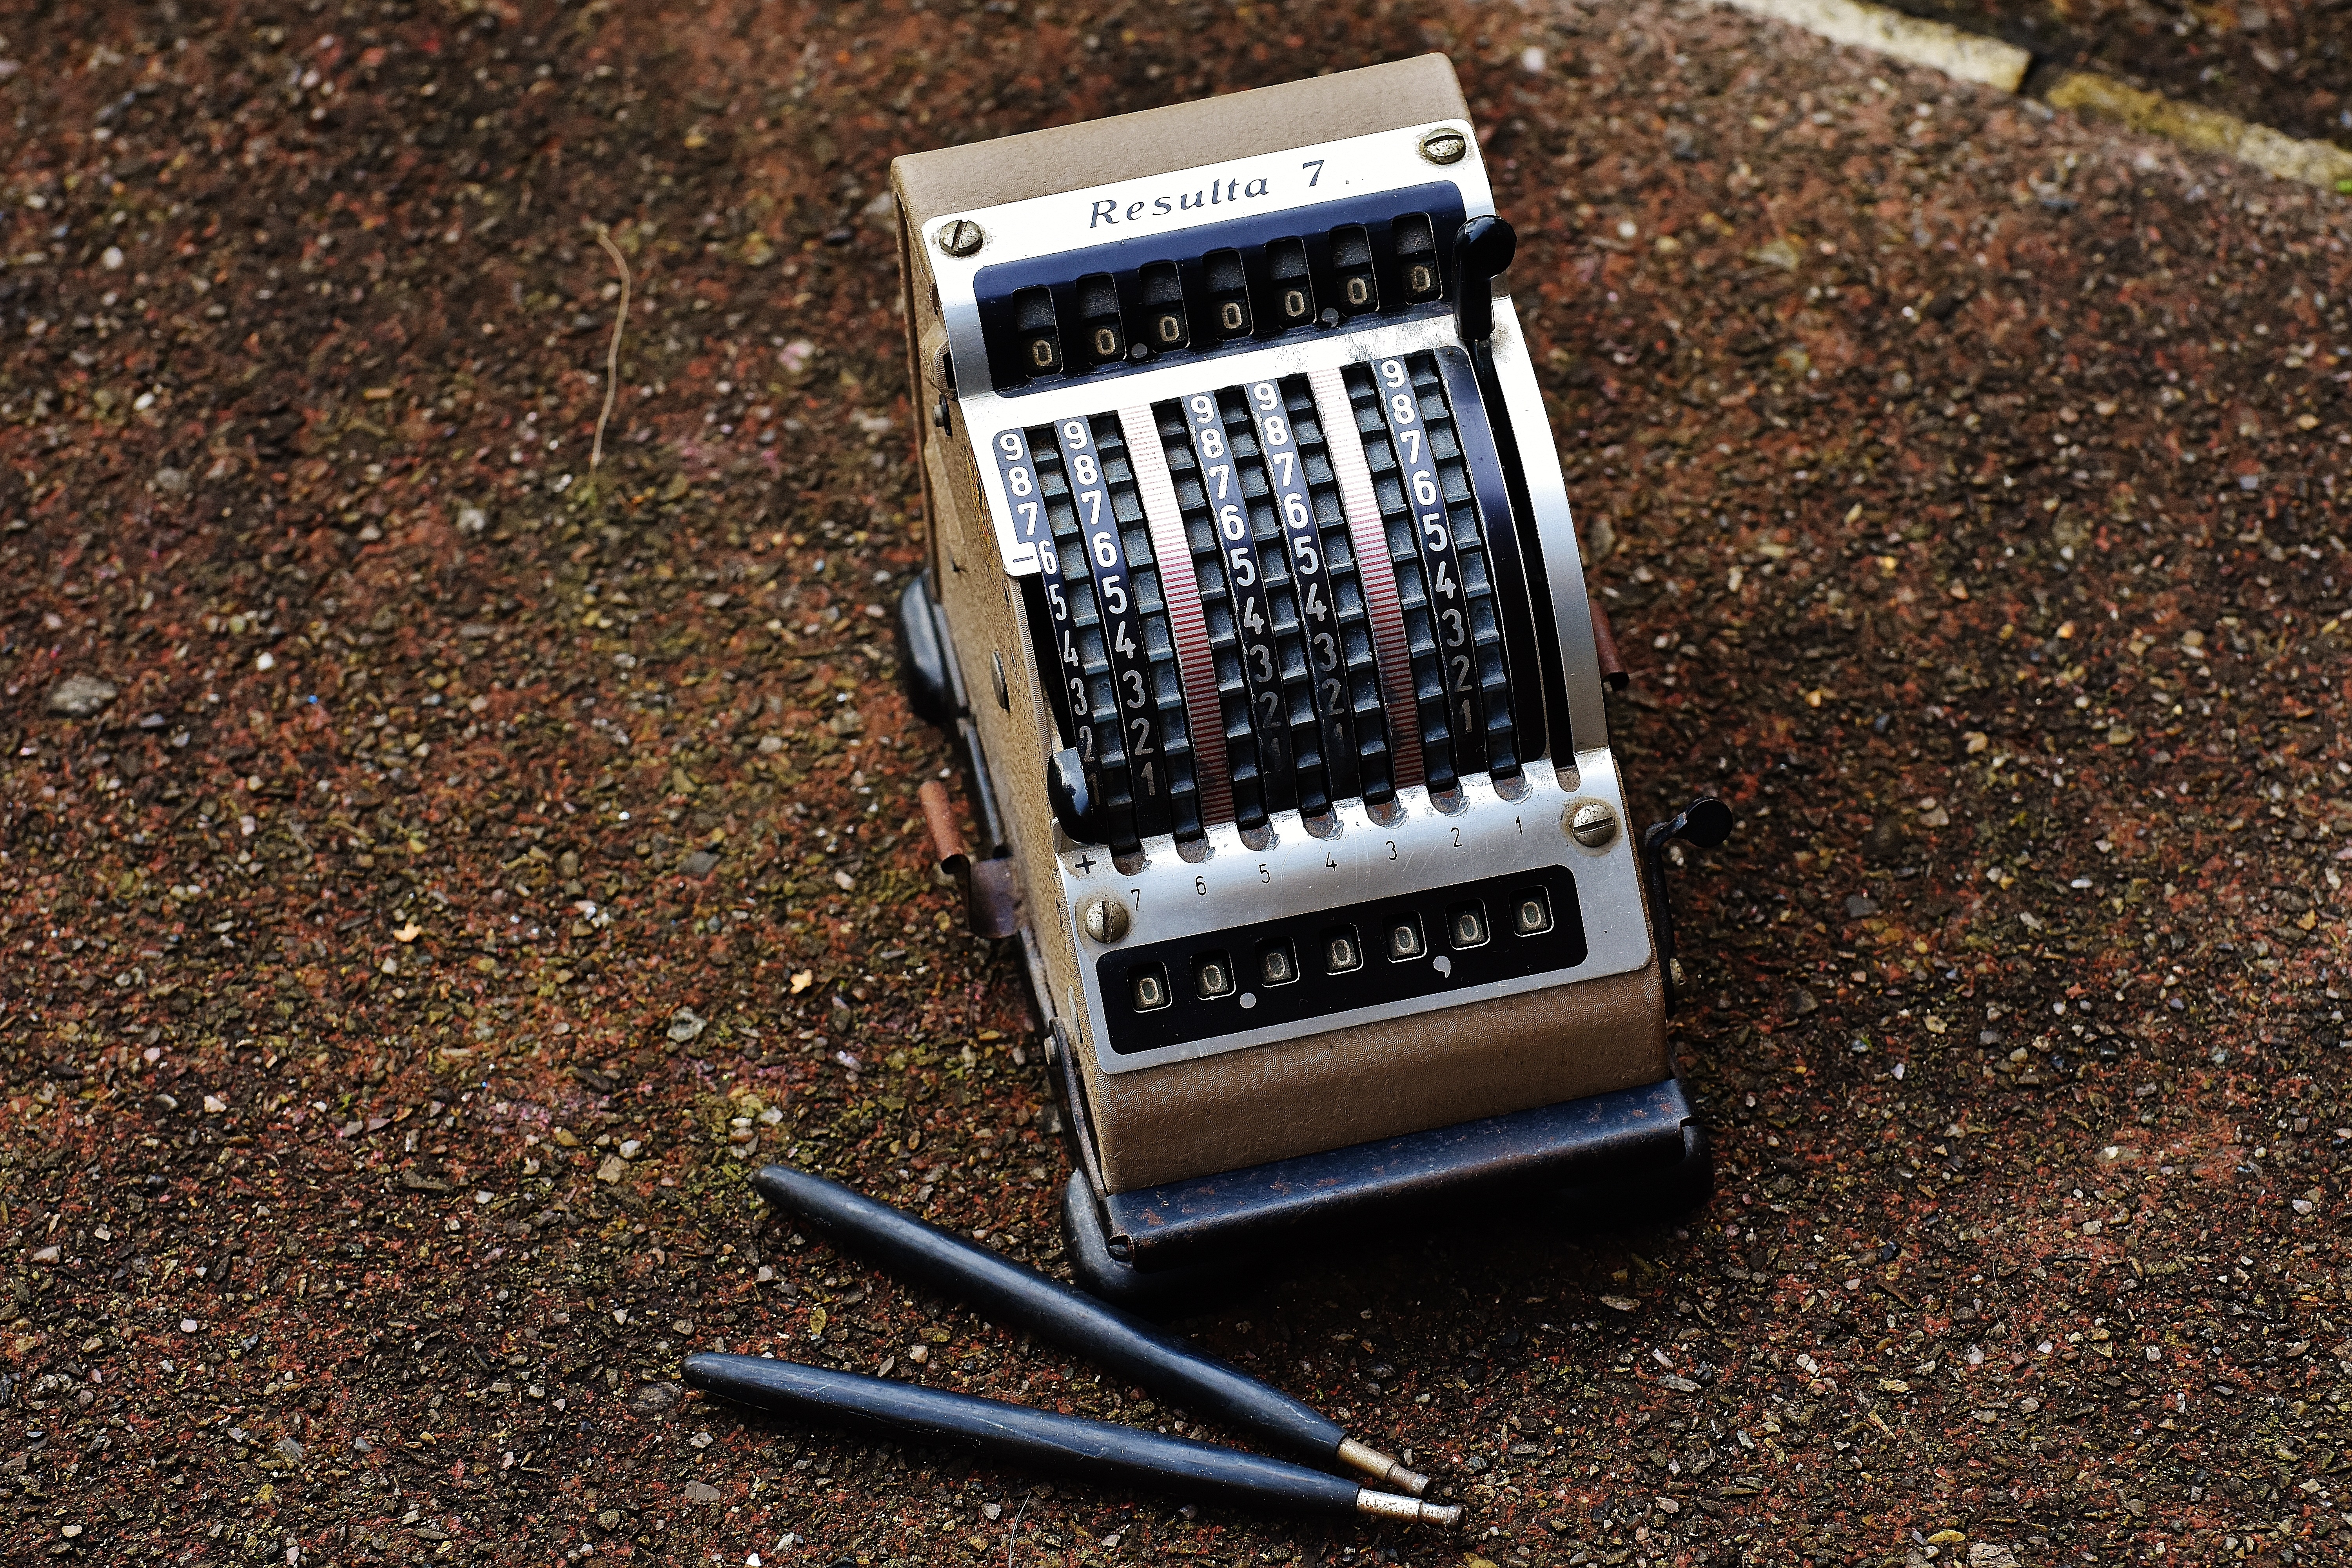
antique, personal computer hardware, electronic instrument, resulta 7, old abacus